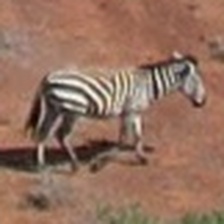
Pose orientation: right